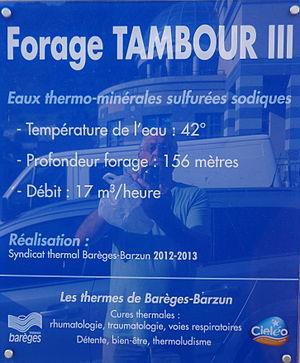
Forage Tambour III des thermes de barèges
La station thermale de Barèges est un centre hydrothermal situé à Barèges, en Pays Toy dans le département des Hautes-Pyrénées.